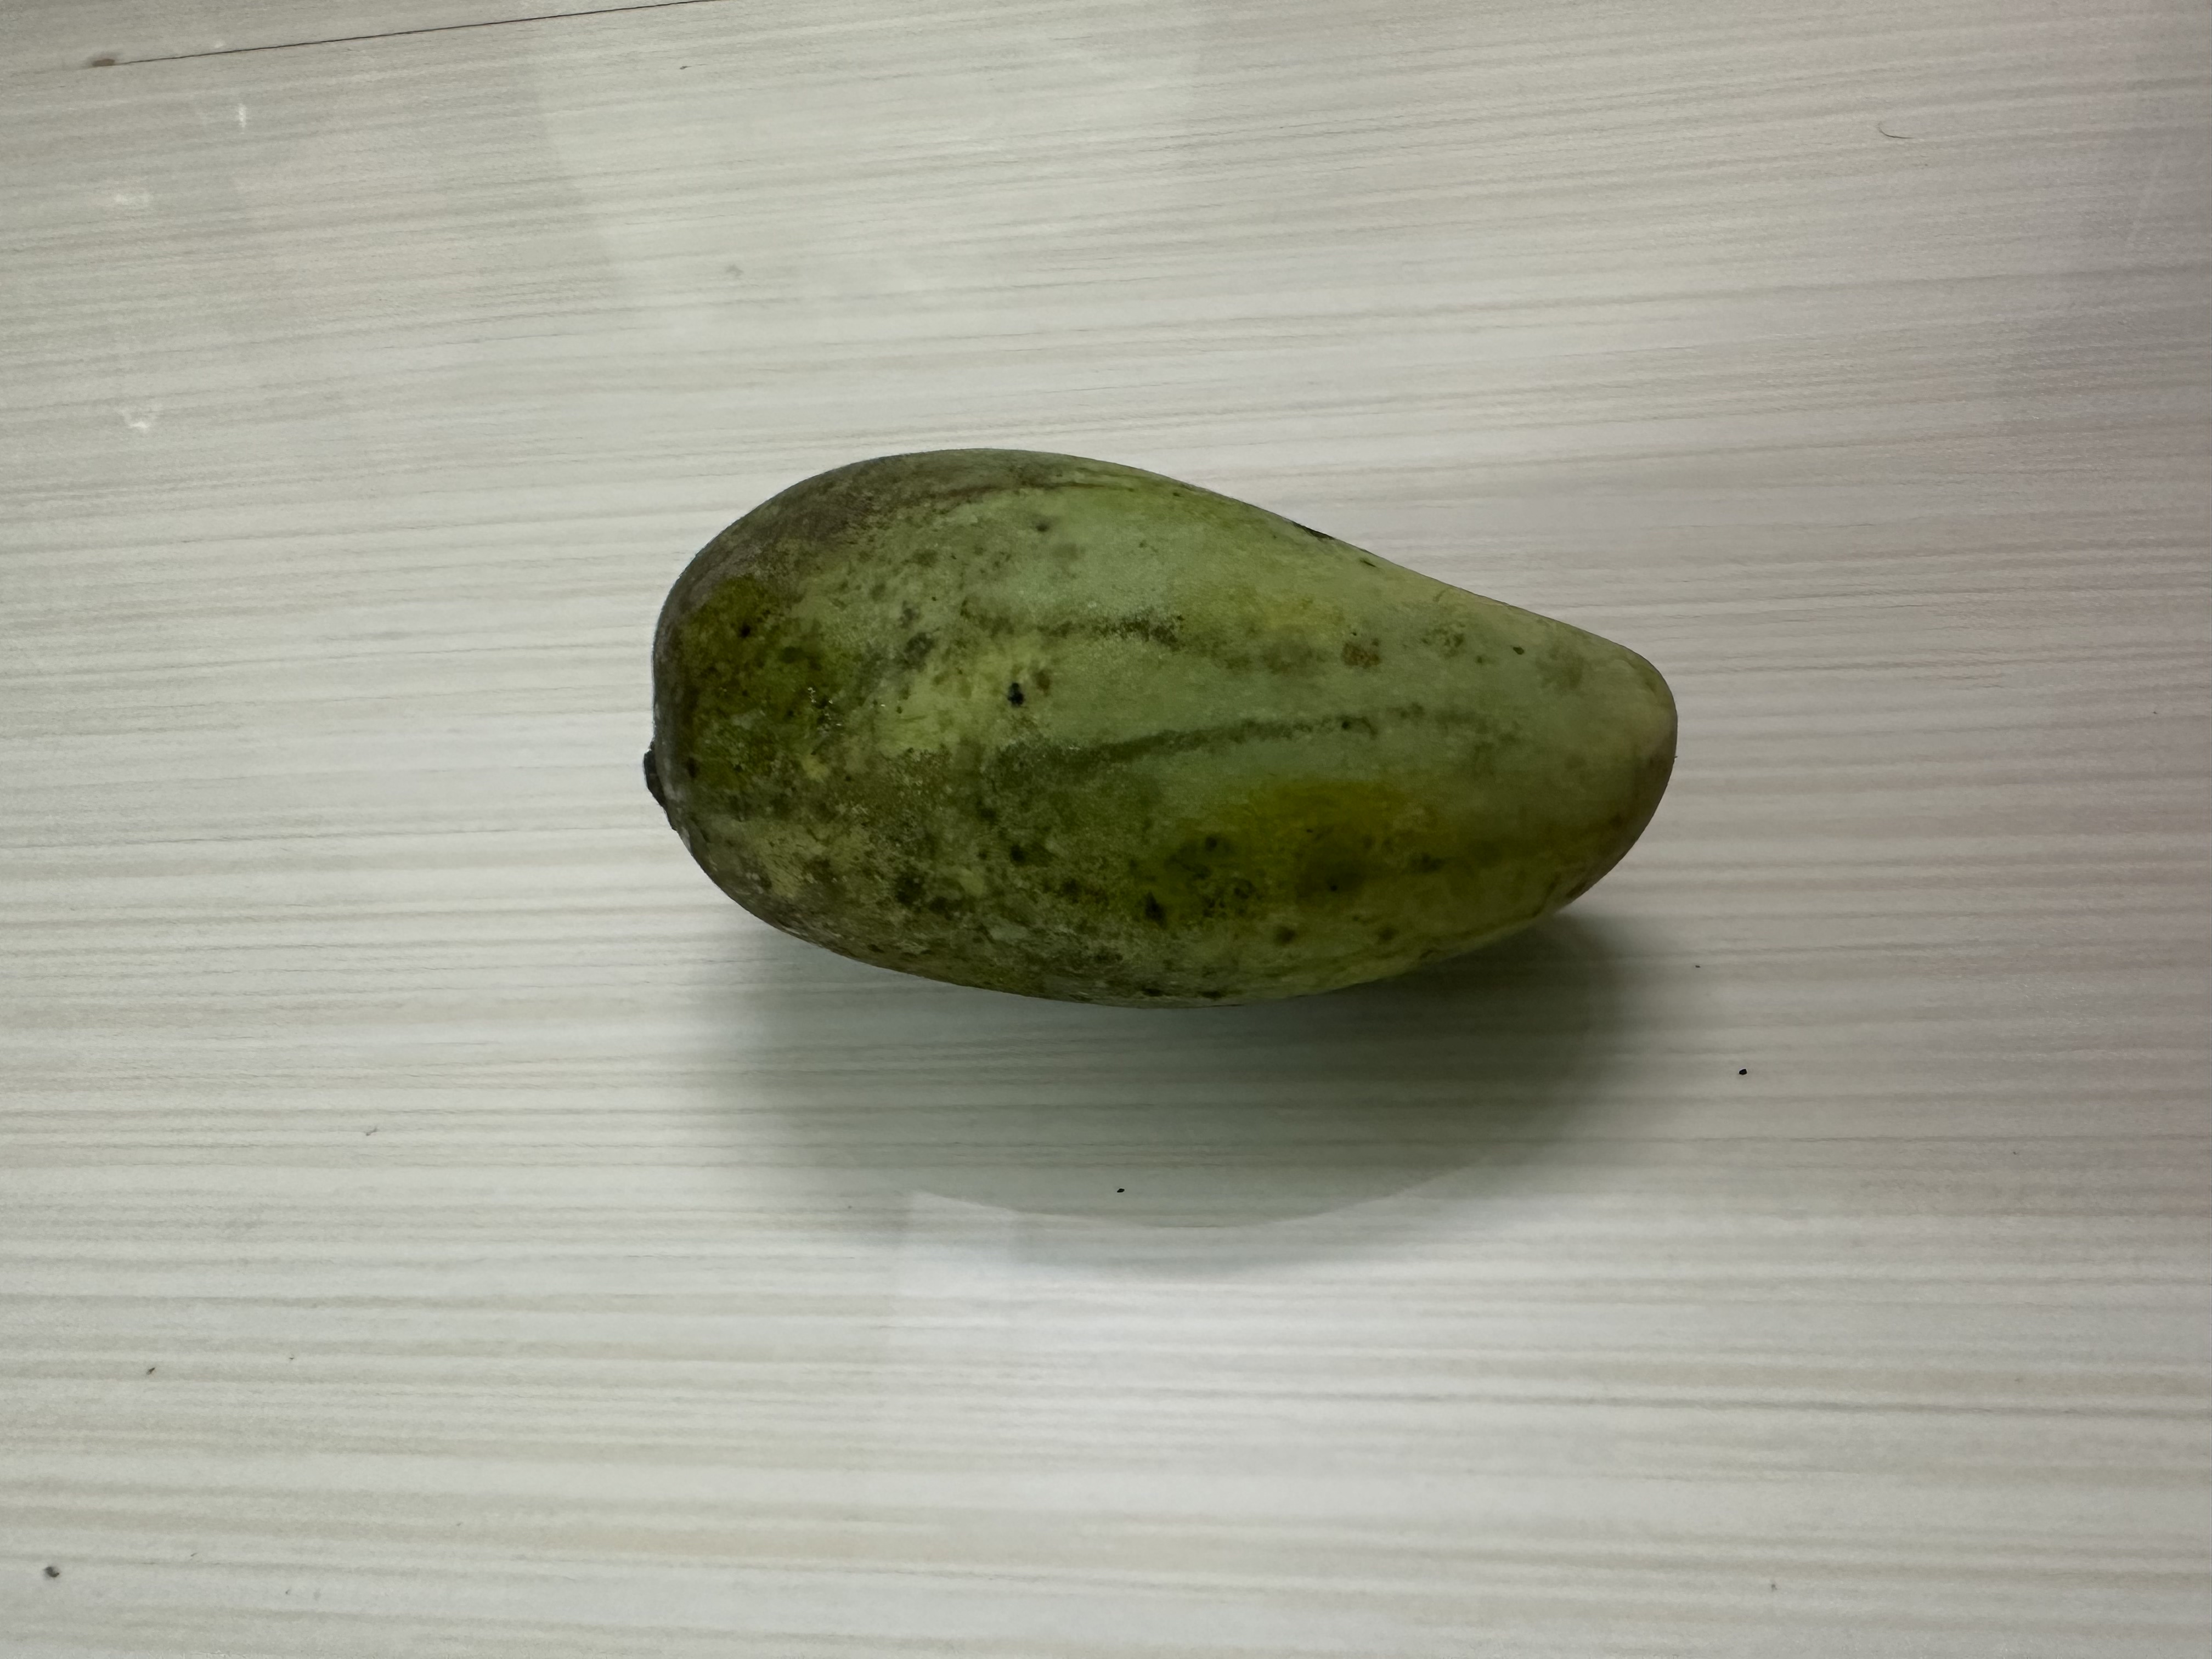
Mango variety: Katimon